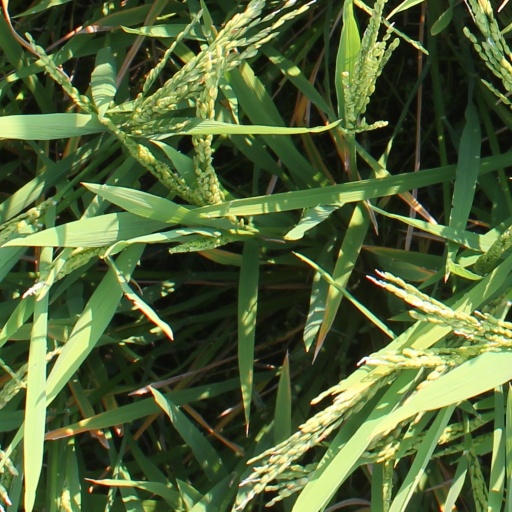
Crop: rice